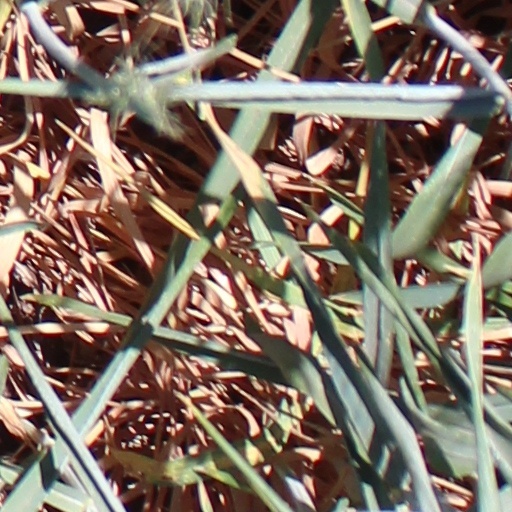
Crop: wheat